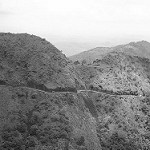
Label: B & W